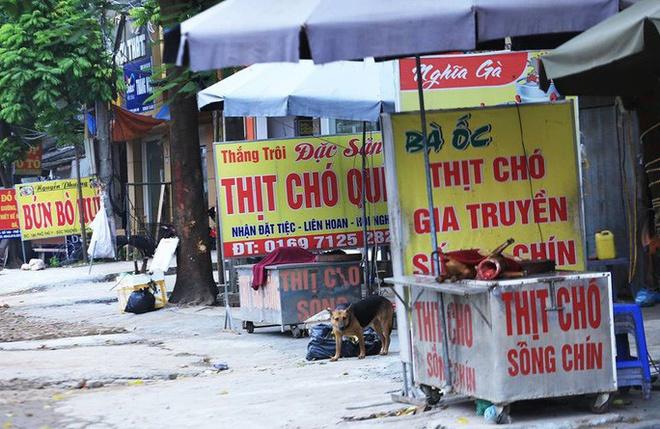
ở bên đường có sự xuất hiện của một con chó